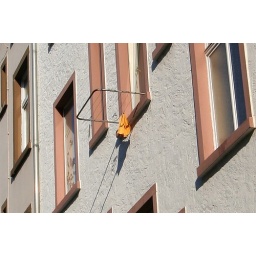
A yellow towel in a backyard in Frankfurt a.M. / Germany.